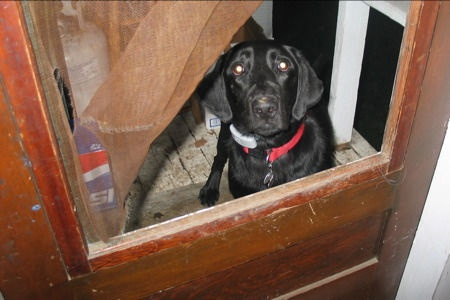
A dog looks through the window of a door.
A door that has a window with a dog behind it.
A dog looking up into an open uncovered window.
A black dog is staring into the camera
A dog that is looking inside of a door.